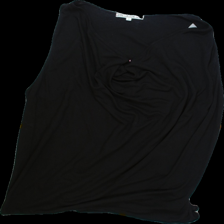
View: front
Type: Top
Category: Ladies
Brand: Dagmar
Colors: Black
Material: 100% Visc
Pattern: Plain
Cut: Loose
Size: S
Season: All
Trend: No trend
Stains: Yes
Price range: 50-100
Recommended usage: Repair